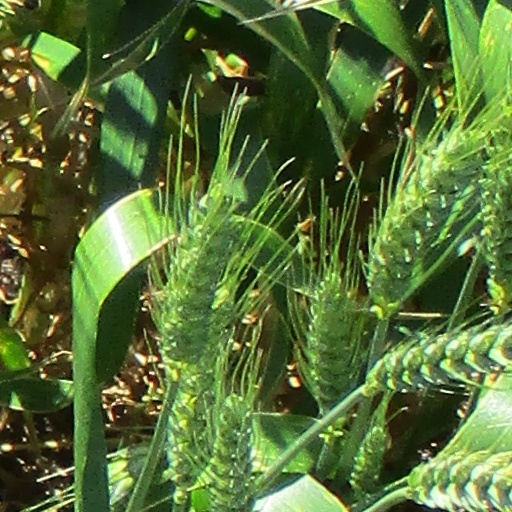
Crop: wheat